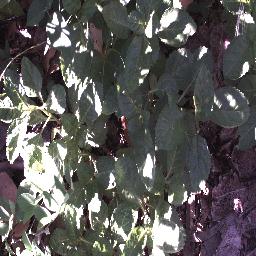
Label: snake_weed